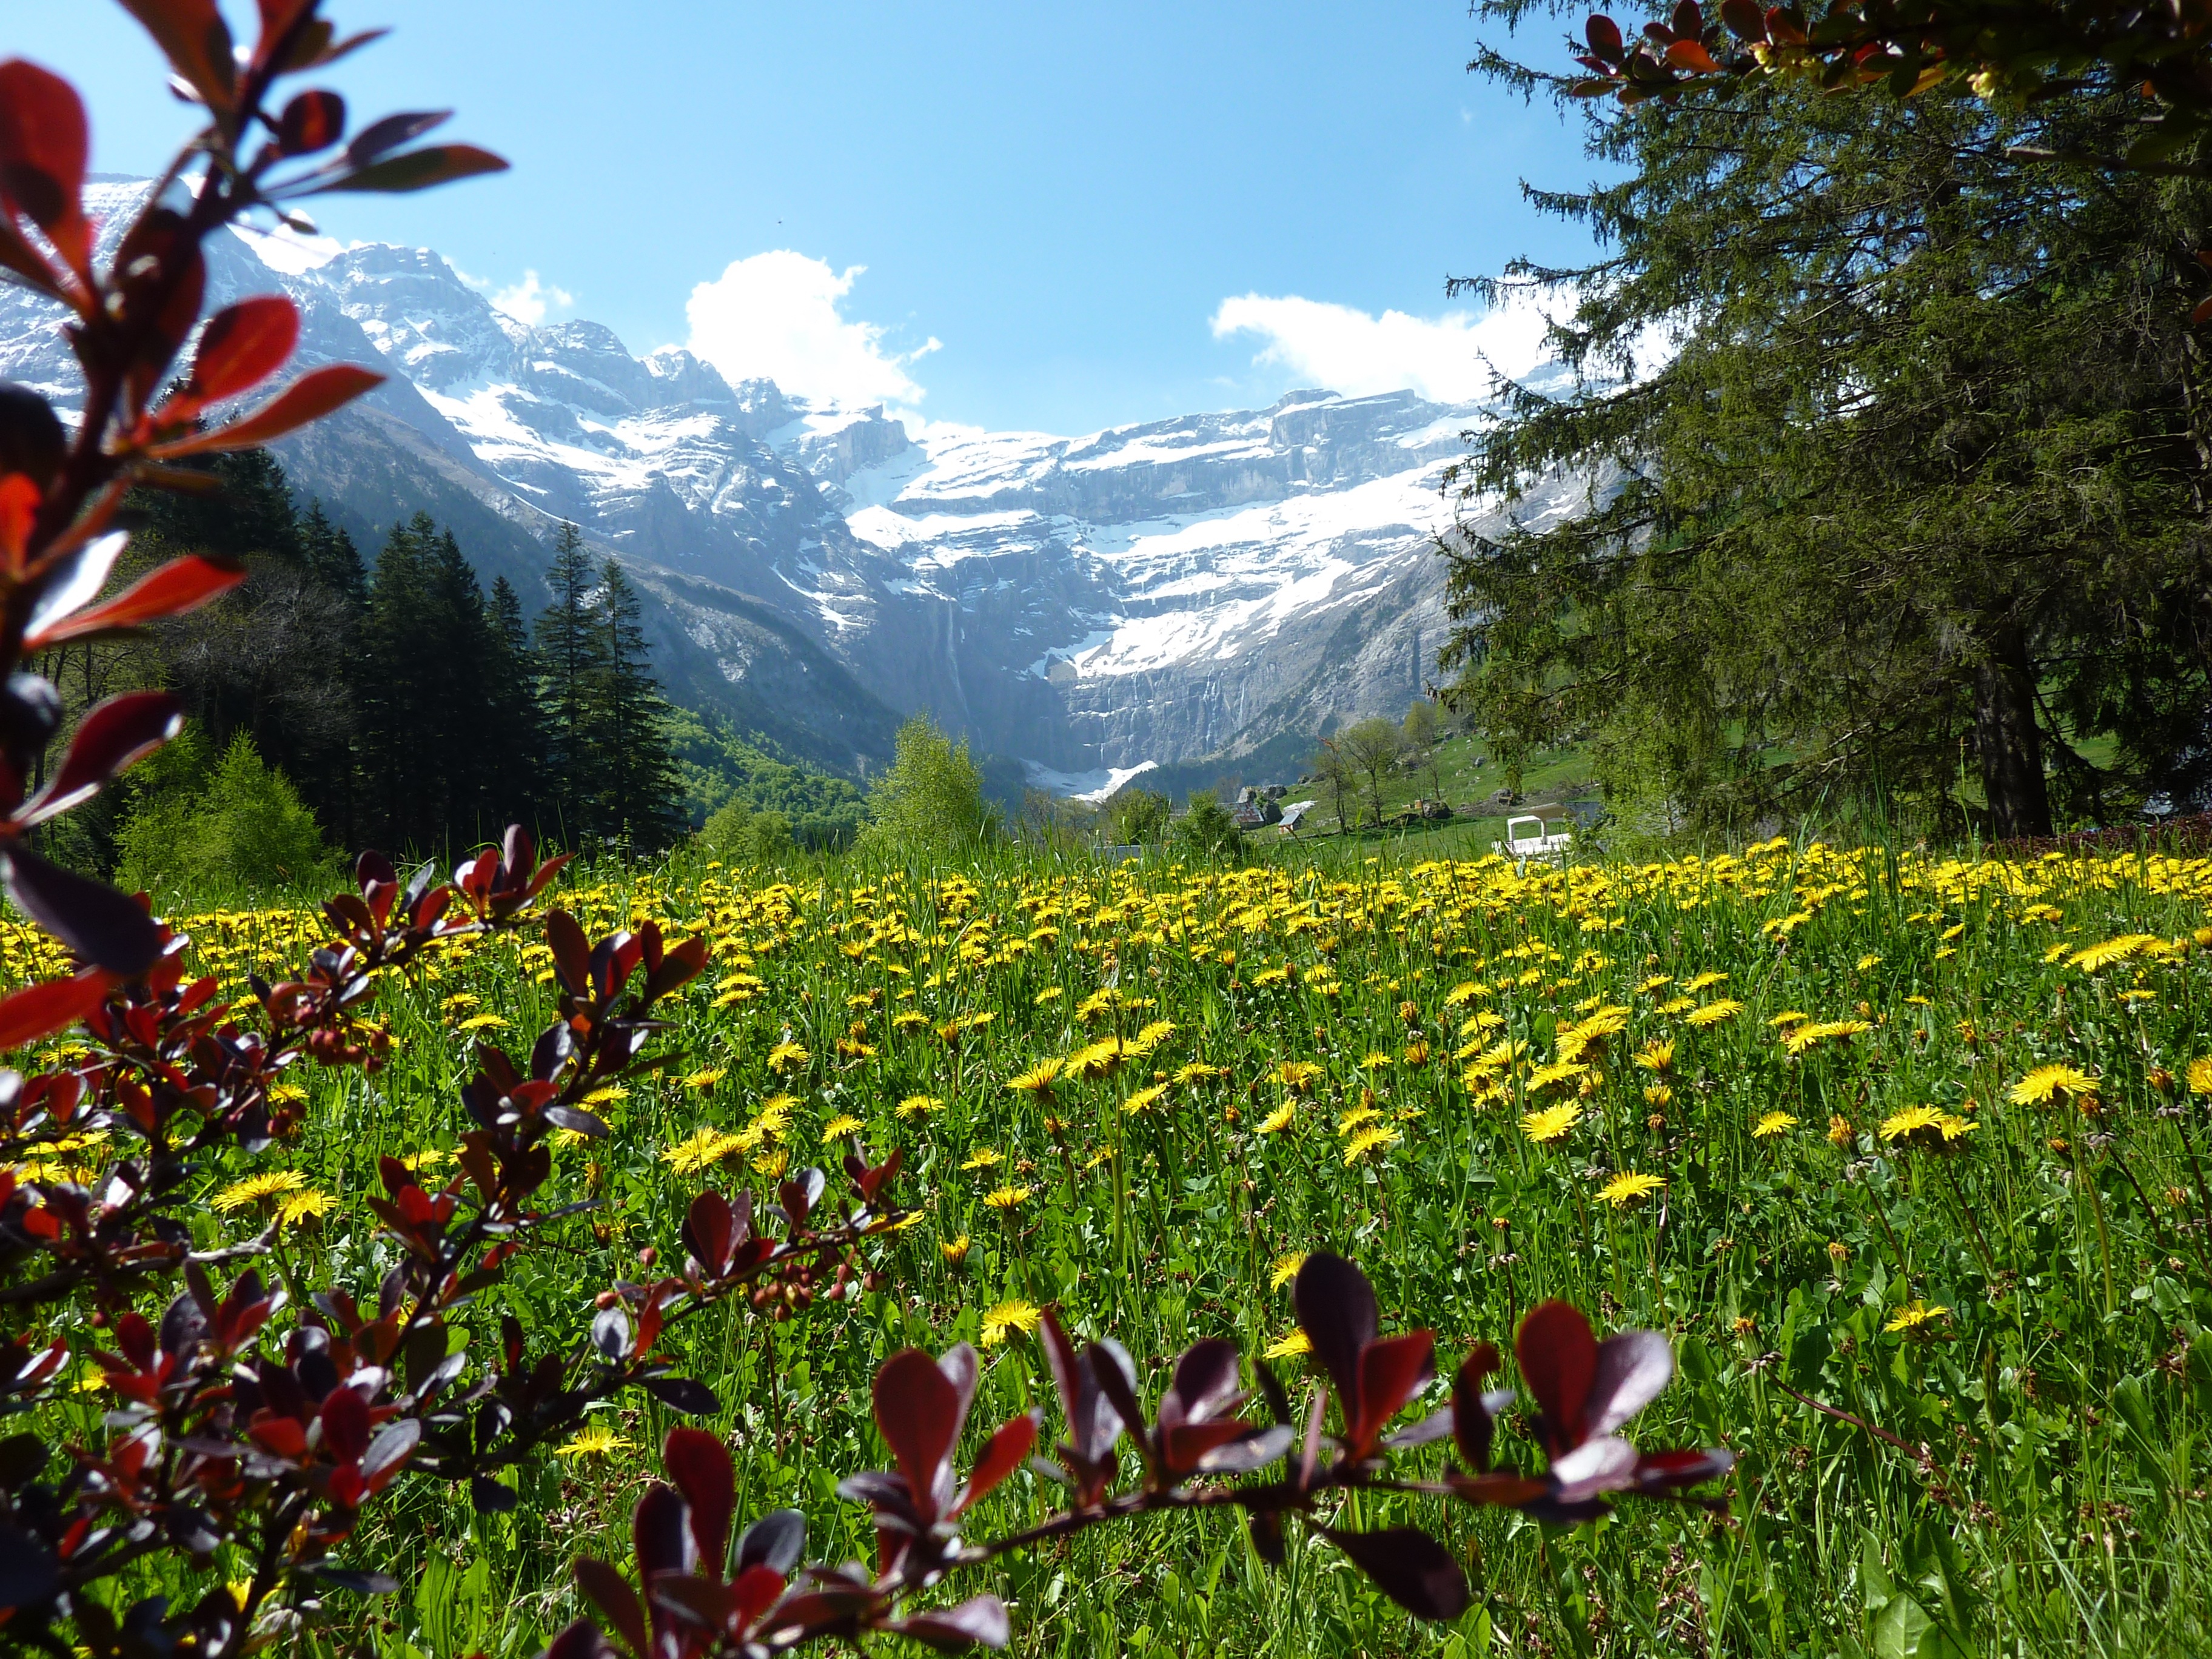
tree, nature, forest, wilderness, walking, mountain, plant, trail, meadow, dandelion, leaf, flower, adventure, mountain range, summer, jungle, autumn, flora, wildflower, mountains, shrub, woodland, habitat, ecosystem, flower meadow, pyrenees, gavarnie, mountain meadow, natural environment, mountainous landforms